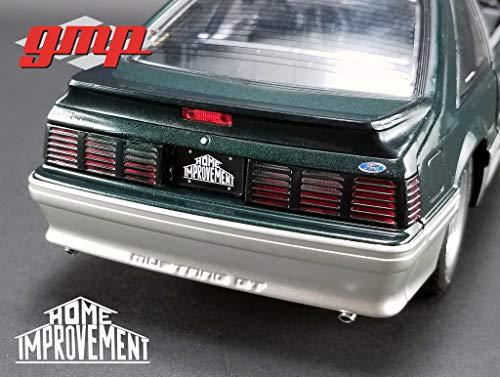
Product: GMP 1:18 Home Improvement (1991-99 TV Series) - 1991 Ford Mustang GT - Deep Emerald Green GMP-18920
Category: Toys & Games | Dress Up & Pretend Play | Pretend Play
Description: Opening hood, doors, and rear hatch.
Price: $139.95
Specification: ProductDimensions:9.5x4x2.5inches|ItemWeight:3.2pounds|ShippingWeight:3.2pounds(Viewshippingratesandpolicies)|ASIN:B082QSZKKK|Itemmodelnumber:GMP-18920|Manufacturerrecommendedage:14yearsandup